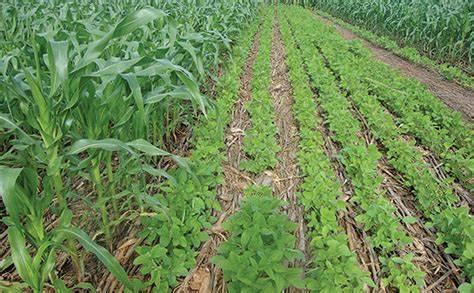
Shamba lenye mimea miwili tofauti iliyopandwa pamoja ambapo upande wa kushoto kuna mistari ya mimea mirefu inayonekana kuwa mahindi na upande wakulia kuna mistari ya mimea midogo na mihogo labda  maharagwe au mimea  mingine ya mikunde.